Modbury, South Australia

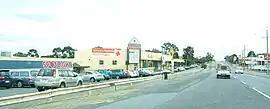
Shopping precinct in Modbury

Modbury is a suburb of Adelaide, South Australia in the City of Tea Tree Gully. Modbury is located at the end of the Adelaide O-Bahn and is home to the Tea Tree Plaza shopping complex and Modbury Hospital.